Ezhai Padum Padu

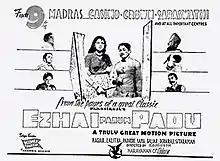
Theatrical release poster

Ezhai Padum Padu is a 1950 Indian Tamil language film directed by K. Ramnoth. It was simultaneously shot in Telugu as Beedala Patlu. It was an adaptation of "Les Misérables", Victor Hugo's 1862 novel. The film was released on Diwali day. For his memorable portrayal of Javert in this film, N. Seetharaman came to be called as "Javert" Seetharaman. It was produced by S. M. Sriramulu Naidu of Pakshiraja Studios.